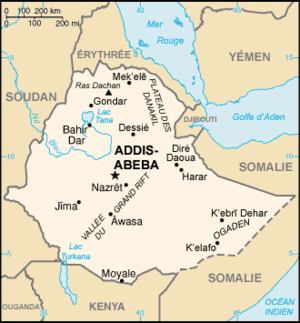
Benito Mussolini, né le 29 juillet 1883 à Predappio et mort le 28 avril 1945 à Giulino di Mezzegra, est un journaliste, idéologue et homme d'État italien.